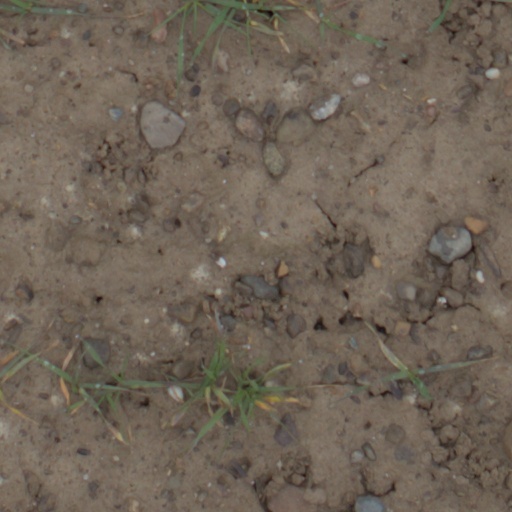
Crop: wheat